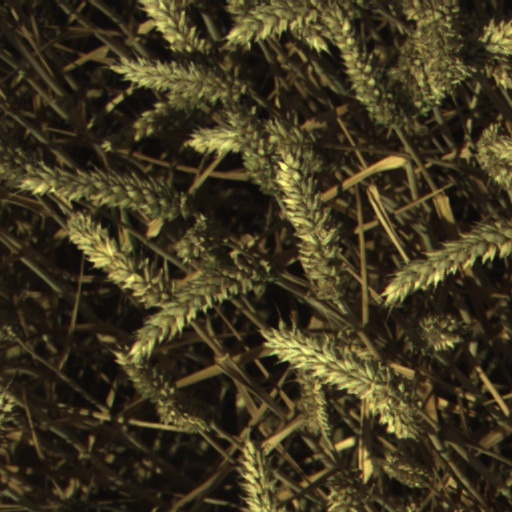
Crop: wheat